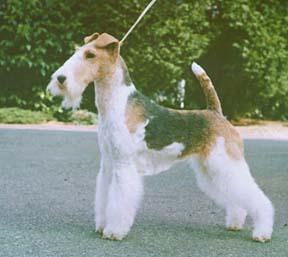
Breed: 226-n000057-wire_haired_fox_terrier